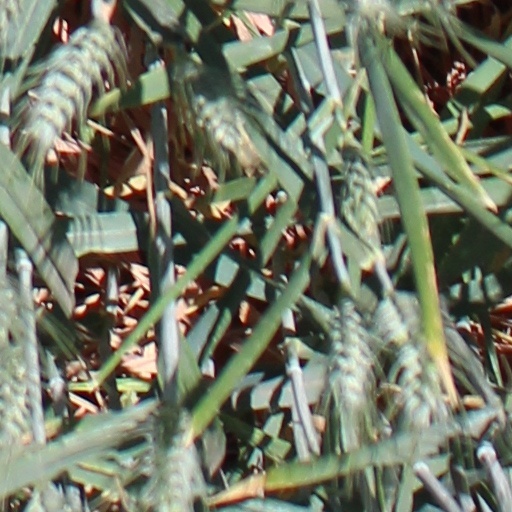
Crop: wheat